Antifa (United States)

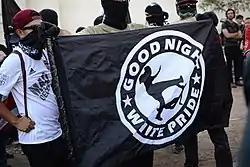
Anti-fascists with banner reading "good night white pride"

Antifa is not a unified organization but rather a movement without a hierarchical leadership structure, comprising multiple autonomous groups and individuals. The movement is loosely affiliated and has no chain of command, with antifa groups instead sharing "resources and information about far-right activity across regional and national borders through loosely knit networks and informal relationships of trust and solidarity." According to Mark Bray, "members [of antifa groups] hide their political activities from law enforcement and the far right" and "concerns about infiltration and high expectations of commitment keep the sizes of groups rather small."